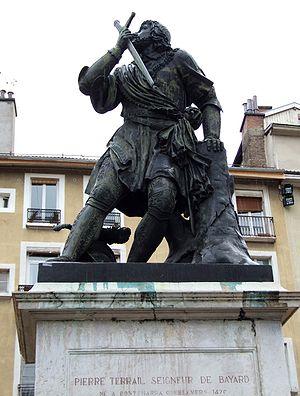
Statue du chevalier Bayard, 1823, place Saint-André, Grenoble, France.
Grenoble est une commune du sud-est de la France, située dans la région Auvergne-Rhône-Alpes, chef-lieu du département de l'Isère, ancienne capitale du Dauphiné.
Pierre Terrail, seigneur de Bayard, plus connu sous le nom de Bayard ou du chevalier Bayard, né en 1475 ou 1476 au château Bayard dans le royaume de France, et mort le 30 avril 1524 à Romagnano Sesia ou Rovasenda dans le Piémont, est un noble dauphinois qui s'illustra notamment comme chevalier durant les guerres d'Italie.
L’histoire de Grenoble couvre plus de 2 000 ans. À l'époque gallo-romaine, le bourg gaulois porte le nom de Cularo puis de Gratianopolis et voit son importance accrue lorsque les Comtes d’Albon la choisissent au début du XIᵉ siècle comme capitale de leur principauté, le Dauphiné. Avec ce nouveau statut, puis trois siècles plus tard l'annexion du Dauphiné au royaume de France, l'économie de Grenoble s'est développée pour devenir une ville parlementaire et militaire, gardienne de la frontière avec les États de Savoie.
La place Saint-André est une place du centre-ville de Grenoble.